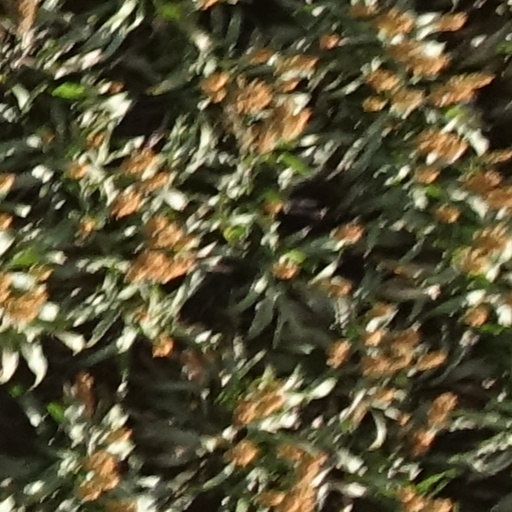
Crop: sorghum